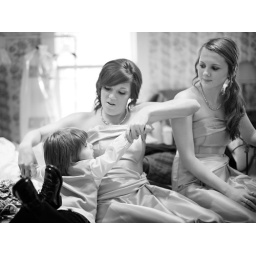
Young boy being hoisted onto a bed by two teenage girls.